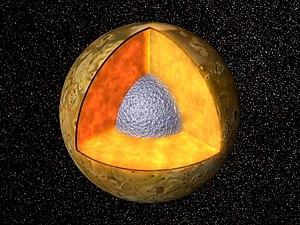
Les satellites galiléens, ou lunes galiléennes ou groupe principal, sont les quatre plus grands des satellites naturels de Jupiter : Io, Europe, Ganymède et Callisto. Ils ont été découverts par Galilée en 1610. Ils se distinguent des quatre satellites internes, orbitant plus près de la planète.